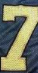
Number: 7